Erich Šlomović

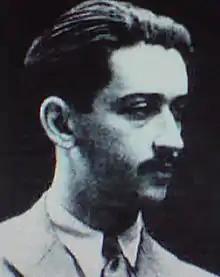

Erich Šlomović (also known as Erich Chlomovitch) (1915–1942) was a Yugoslav art collector. He was an assistant and protégé of Ambroise Vollard.